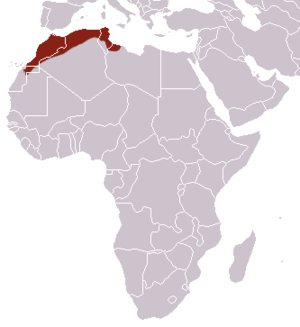
Cette liste commentée recense la mammalofaune du Maroc. Elle répertorie les espèces de mammifères Marocaine actuels et celles qui ont été récemment classifiées comme éteintes à partir de l'Holocène, depuis donc 500 ans. Cette liste comporte 141 espèces réparties en onze ordres et 35 familles, dont neuf sont « en danger critique d'extinction », dix sont « en danger », dix sont « vulnérables », onze sont « quasi menacées » et vingt ont des « données insuffisantes » pour être classées (selon les critères de la liste rouge de l'UICN au niveau mondial).